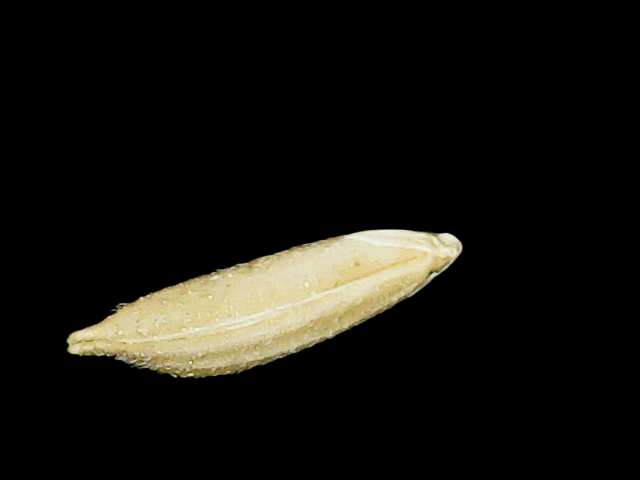
Rice variety: Binadhan12